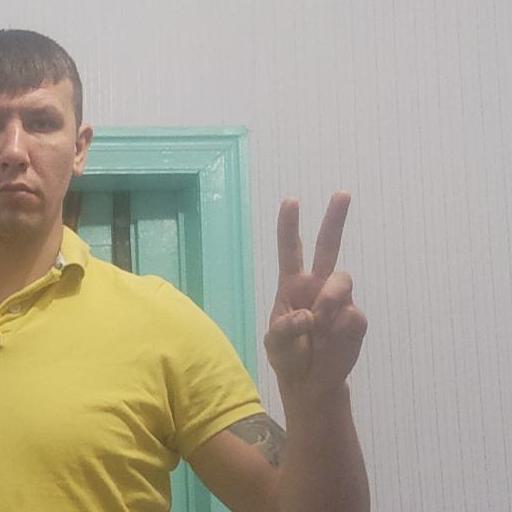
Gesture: peace